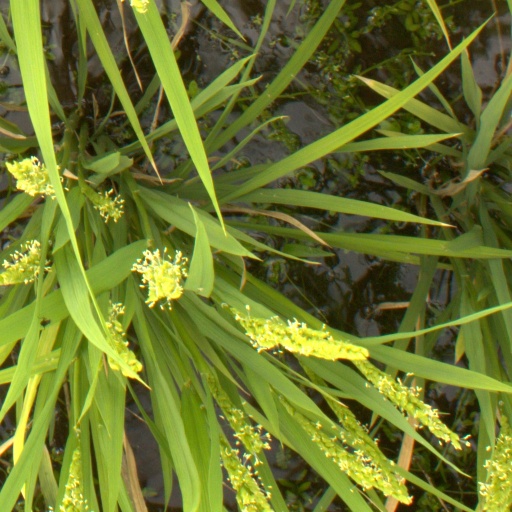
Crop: rice